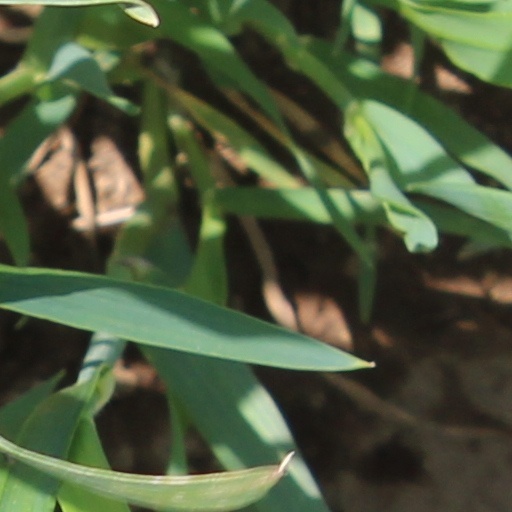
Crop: wheat